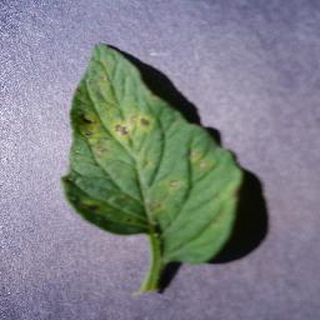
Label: tomato_septoria_leaf_spot